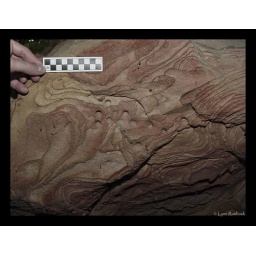
These cupules are in the vertical rock face of a rockshelter.